Ernest Augustus, Duke of Brunswick

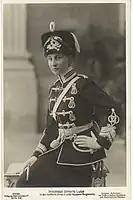
Victoria Louise in 1909, as Honorary Colonel of the II. Prussian Life Hussars Regiment

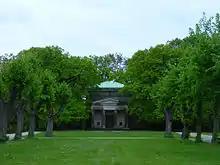
Mausoleum at Herrenhausen Gardens in Hanover

On 27 October 1913, the Duke of Cumberland formally renounced his claims to the duchy of Brunswick in favor of his surviving son. The following day, the Federal Council voted to allow Ernest Augustus to become the reigning Duke of Brunswick. The new Duke of Brunswick formally took possession of his duchy on 1 November. He received a promotion to colonel in the Prussian Zieten Hussars. The new duke and duchess of Brunswick moved into Brunswick Palace in the capital of Brunswick and began their family with the birth of their eldest son, Prince Ernest Augustus, less than a year after their wedding.